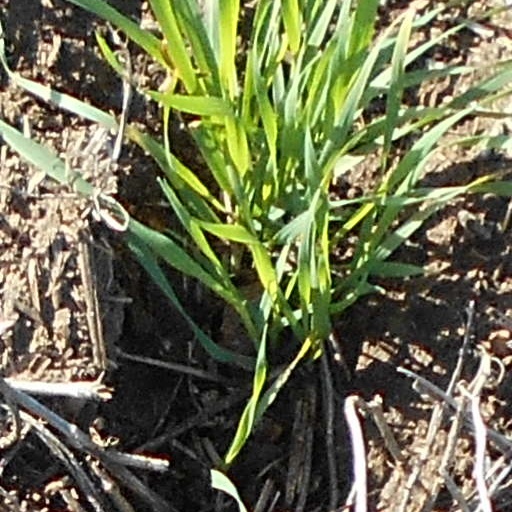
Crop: wheat